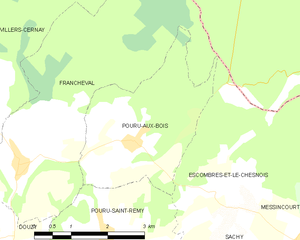
Carte des communes françaises: Pouru-aux-Bois